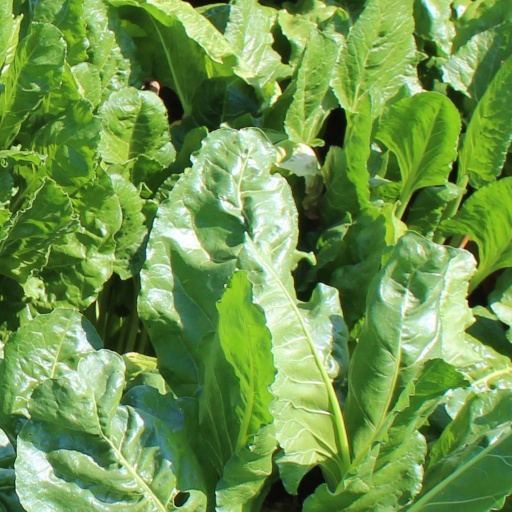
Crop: sugar beet